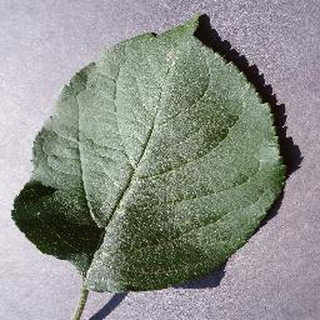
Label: healthy_apple